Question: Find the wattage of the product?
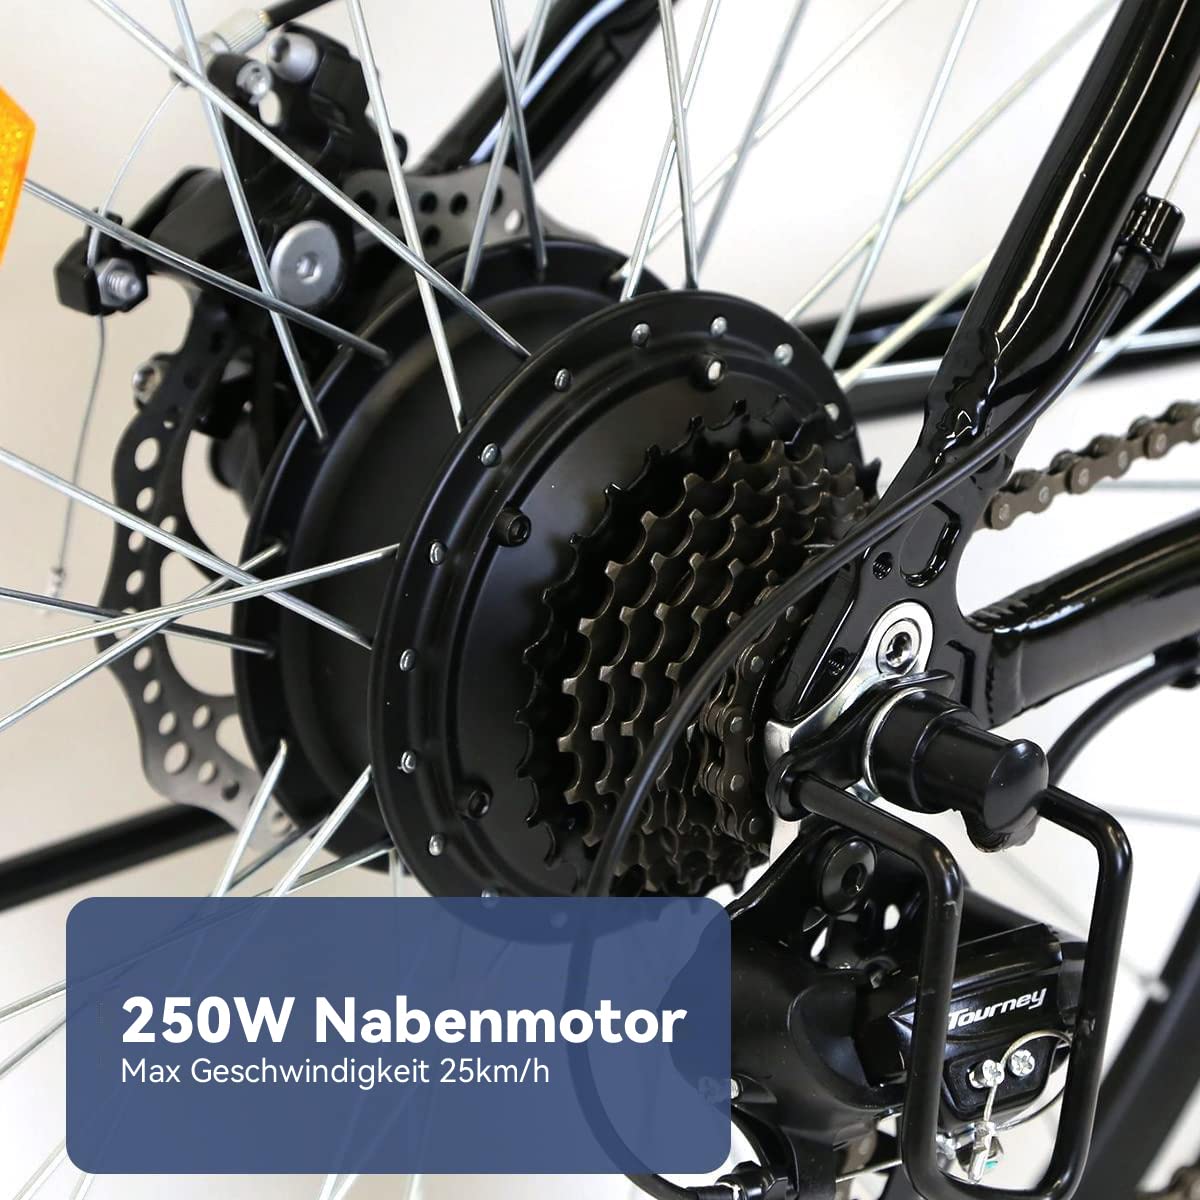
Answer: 250.0 watt